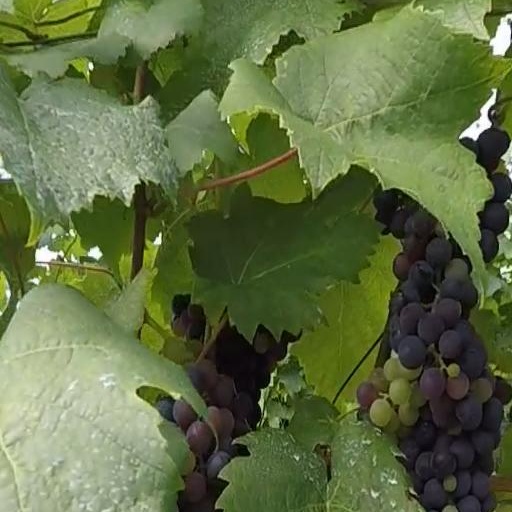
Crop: grape